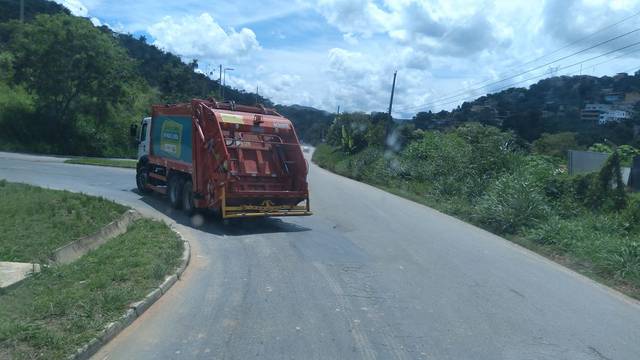
Region: Brazil
Coordinates: -19.876, -43.857